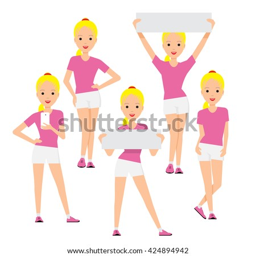
girl in white shorts and a pink t - shirt and sneakers in various poses .